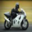
Label: motorcycle